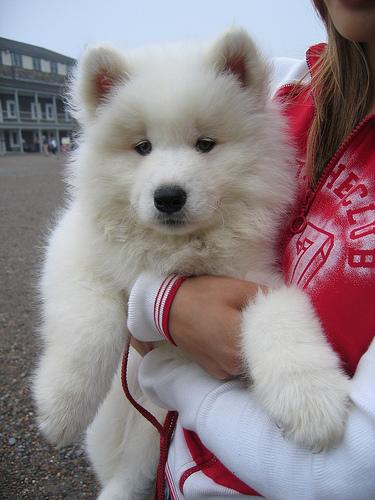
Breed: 2192-n000088-Samoyed